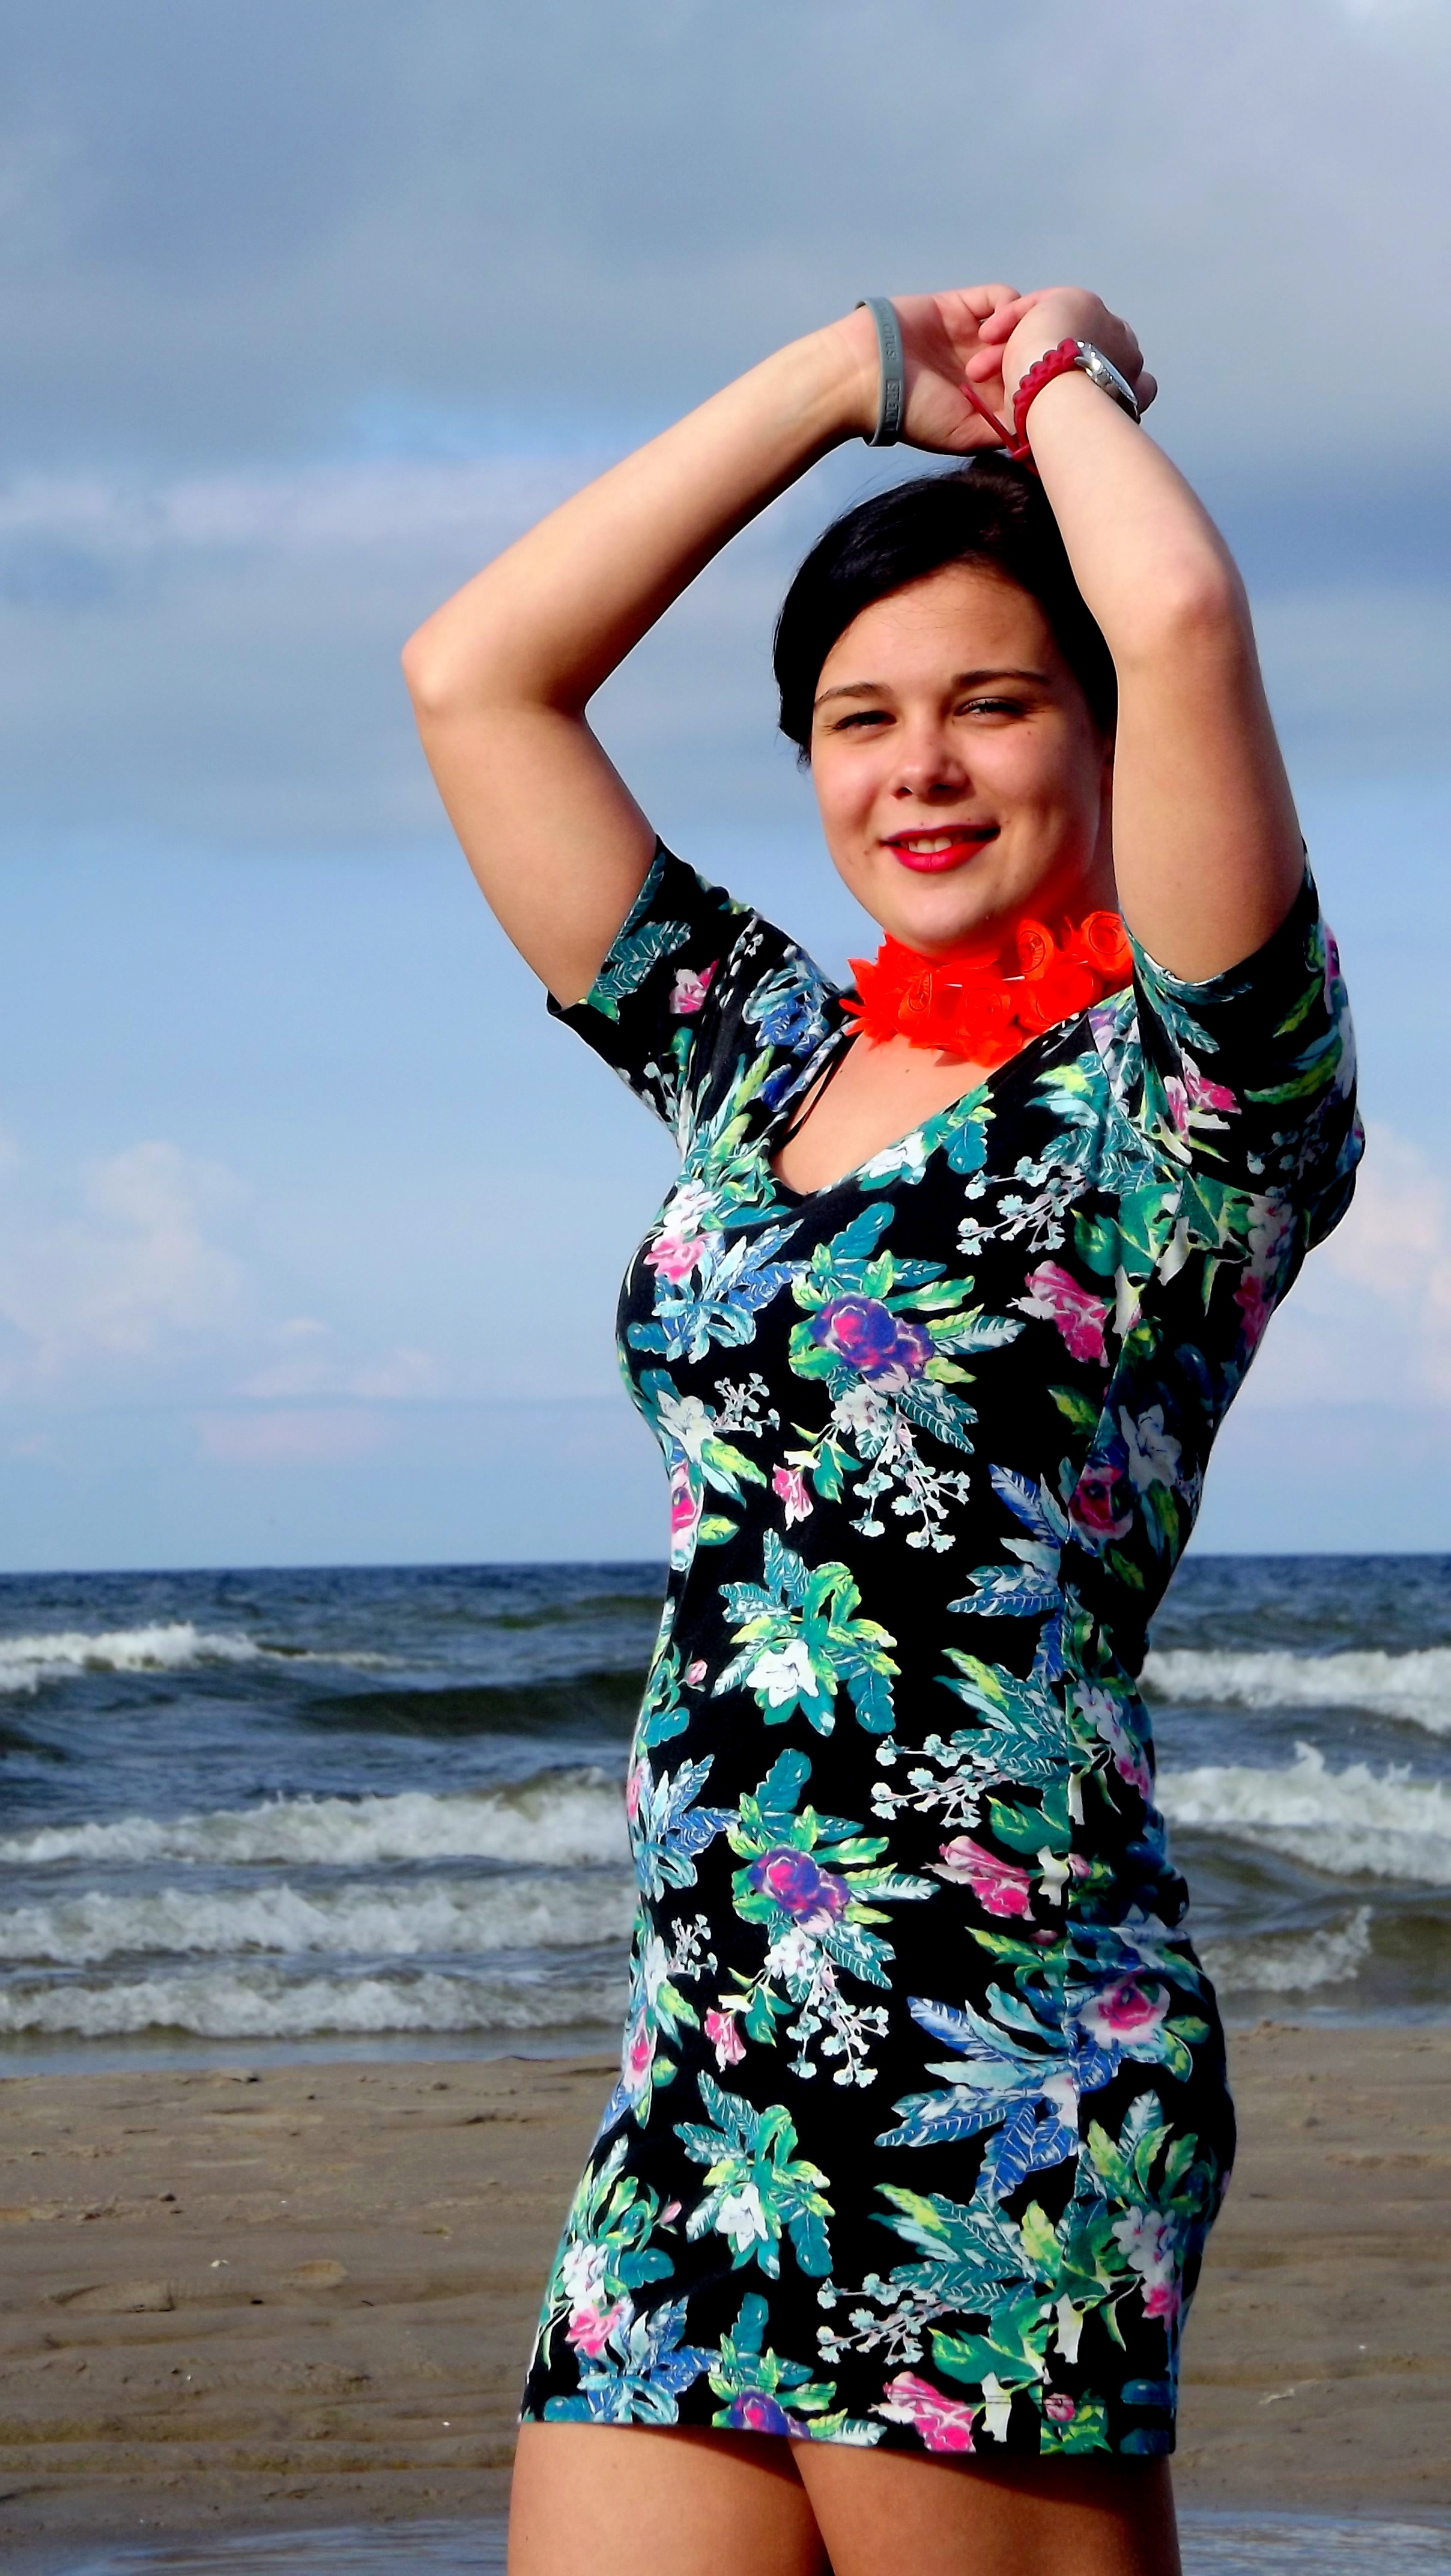
sea, person, girl, woman, vacation, leg, model, spring, fashion, clothing, lady, season, swimwear, human body, dress, beauty, abdomen, photo shoot